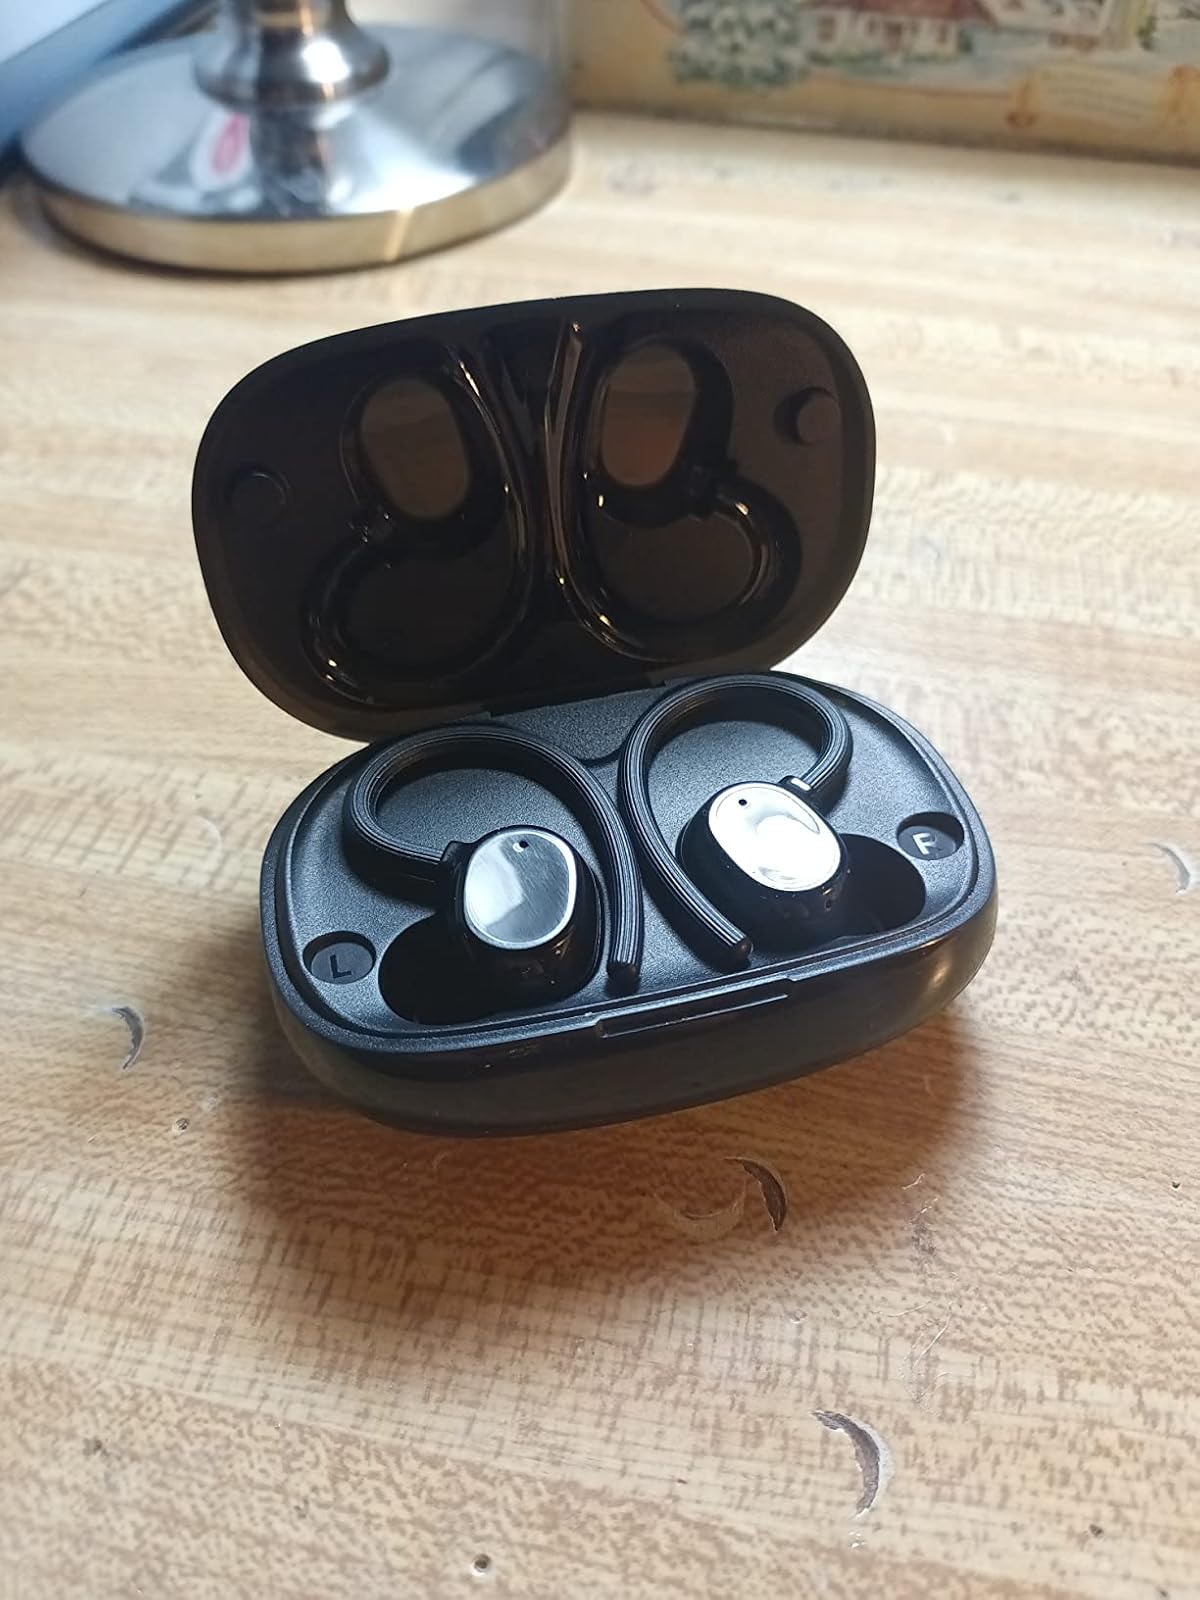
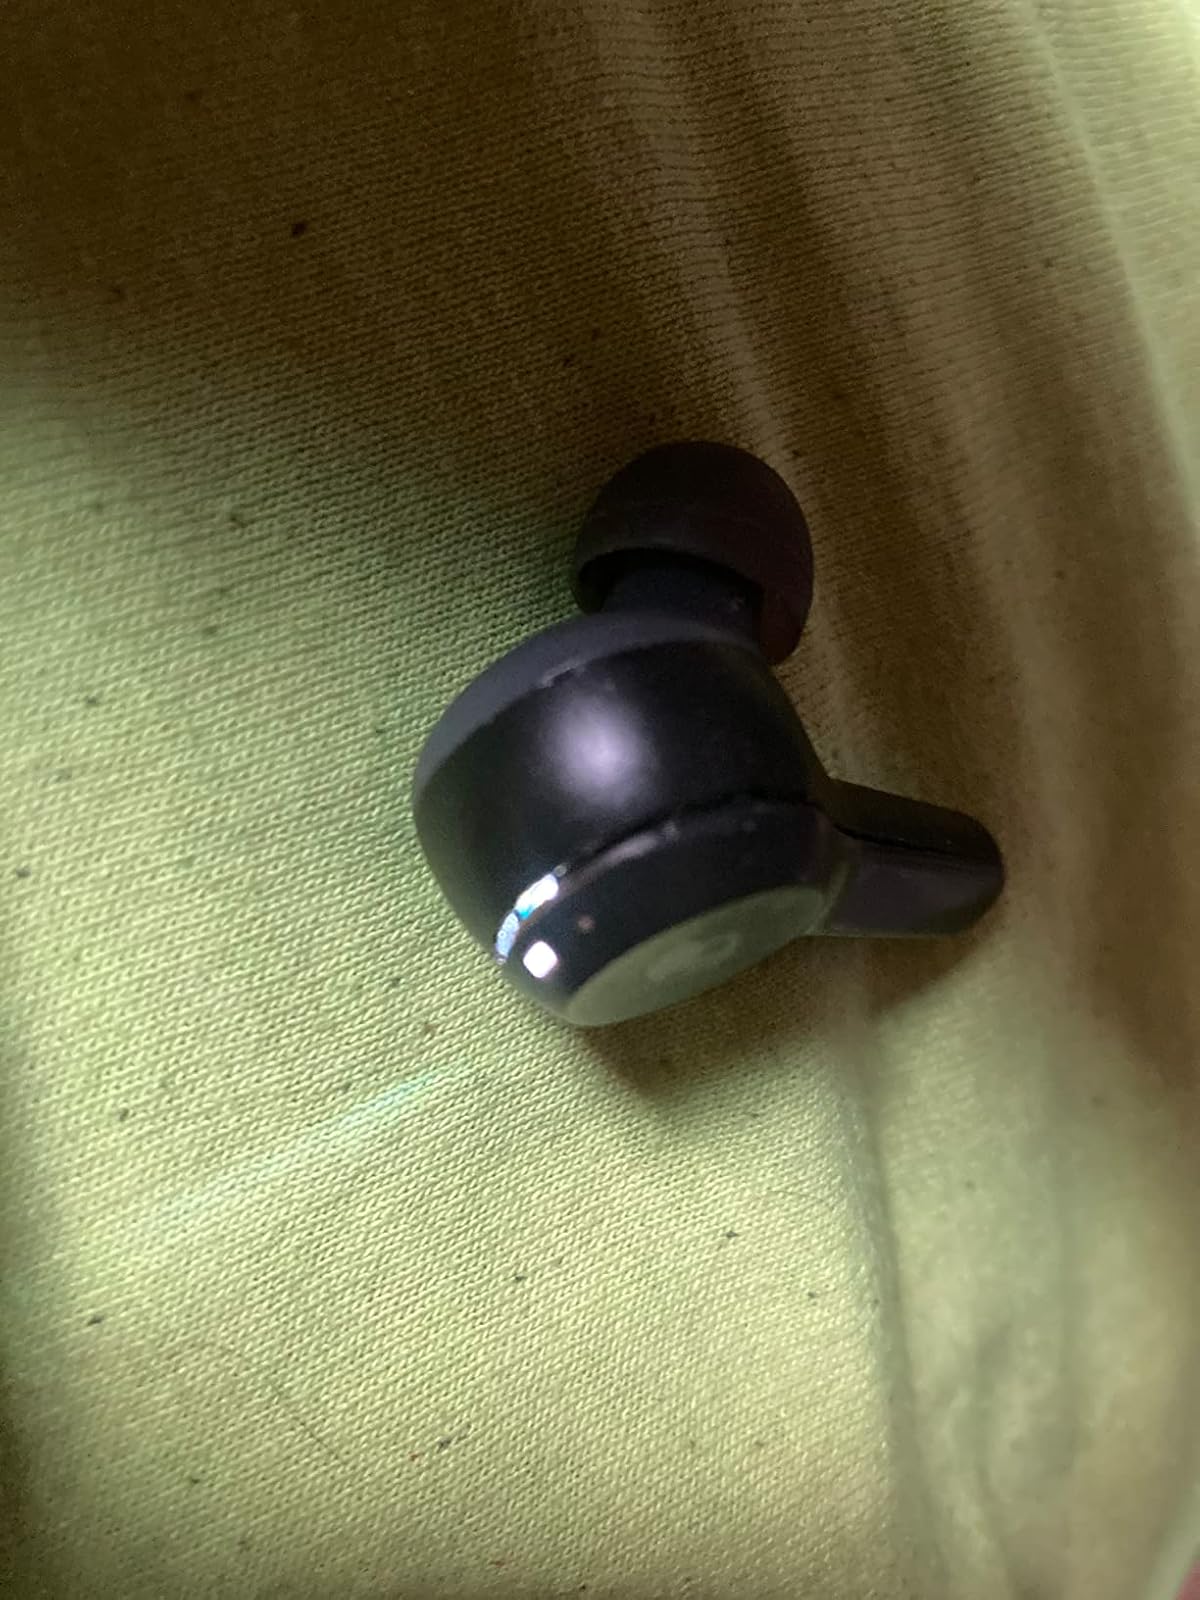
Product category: earbuds
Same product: no